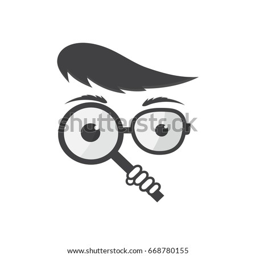
the detective holds a magnifying glass in his hand .